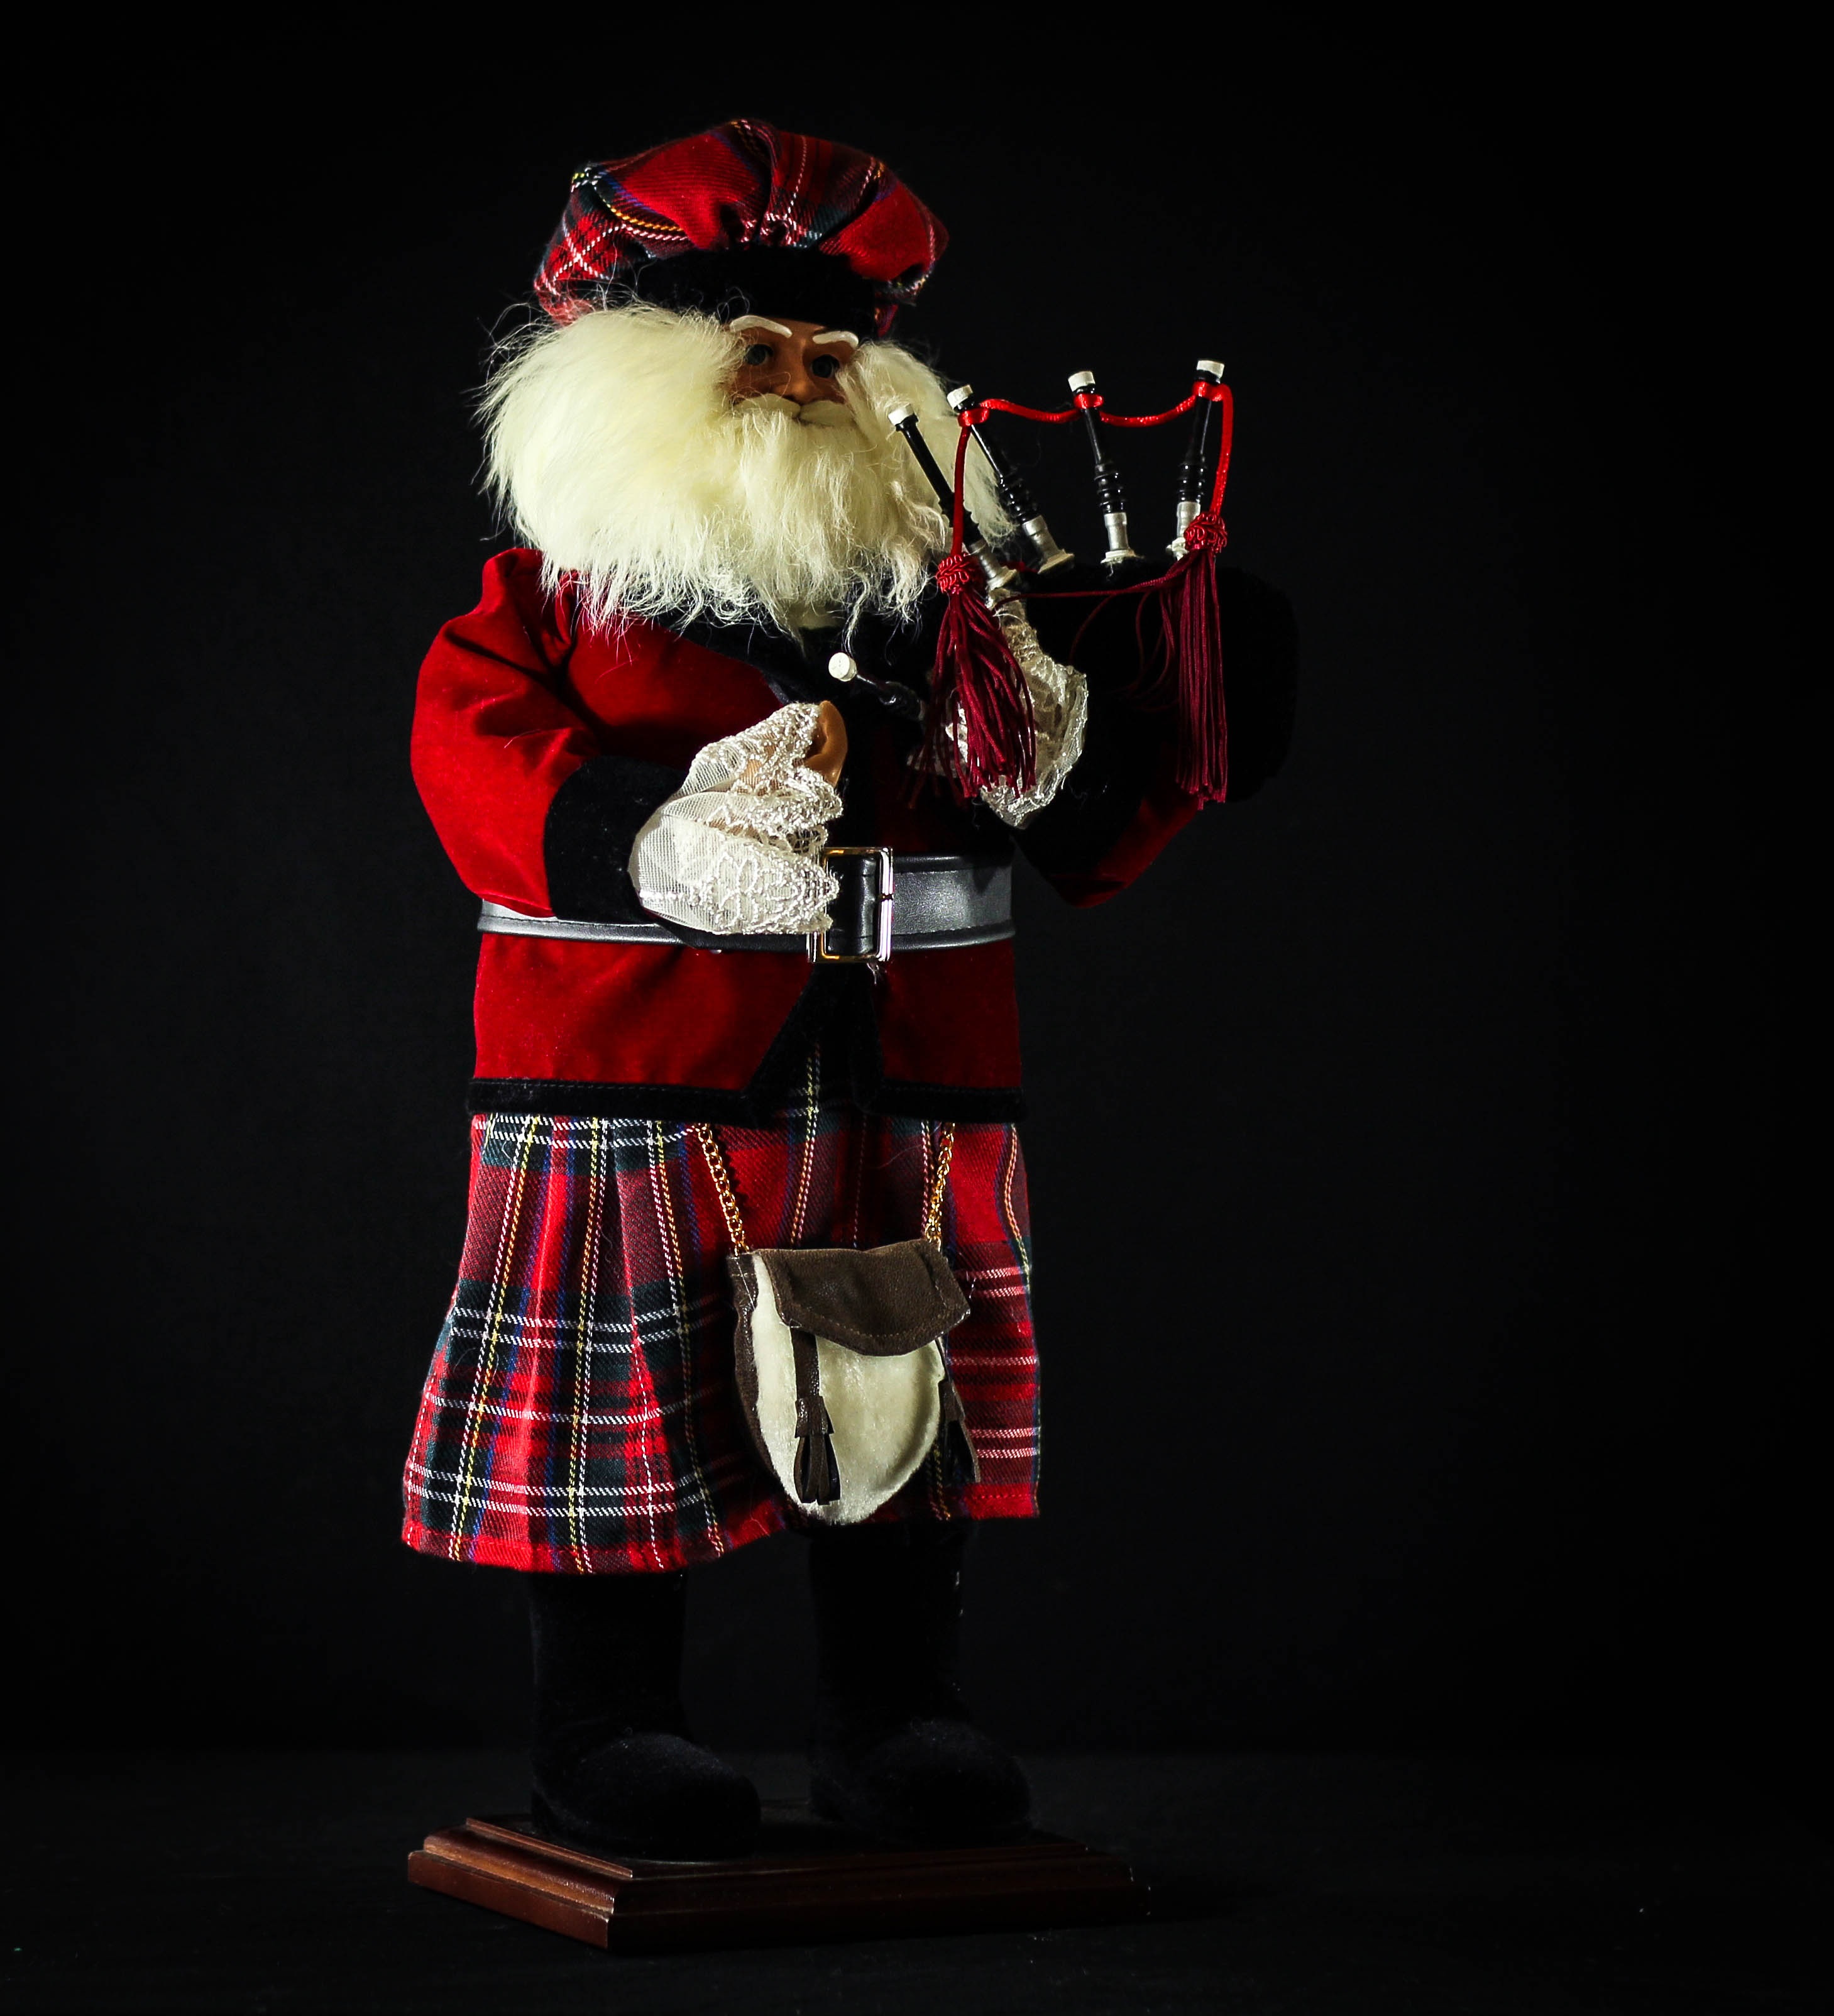
red, clothing, plaid, christmas, toy, santa, quilt, mannequin, father christmas, doll, santa claus, bagpipes, tam, white beard, fur coat, tartan, saint nicholas, fictional character, holiday decoration, sporran, kris kringle, tam o shanter